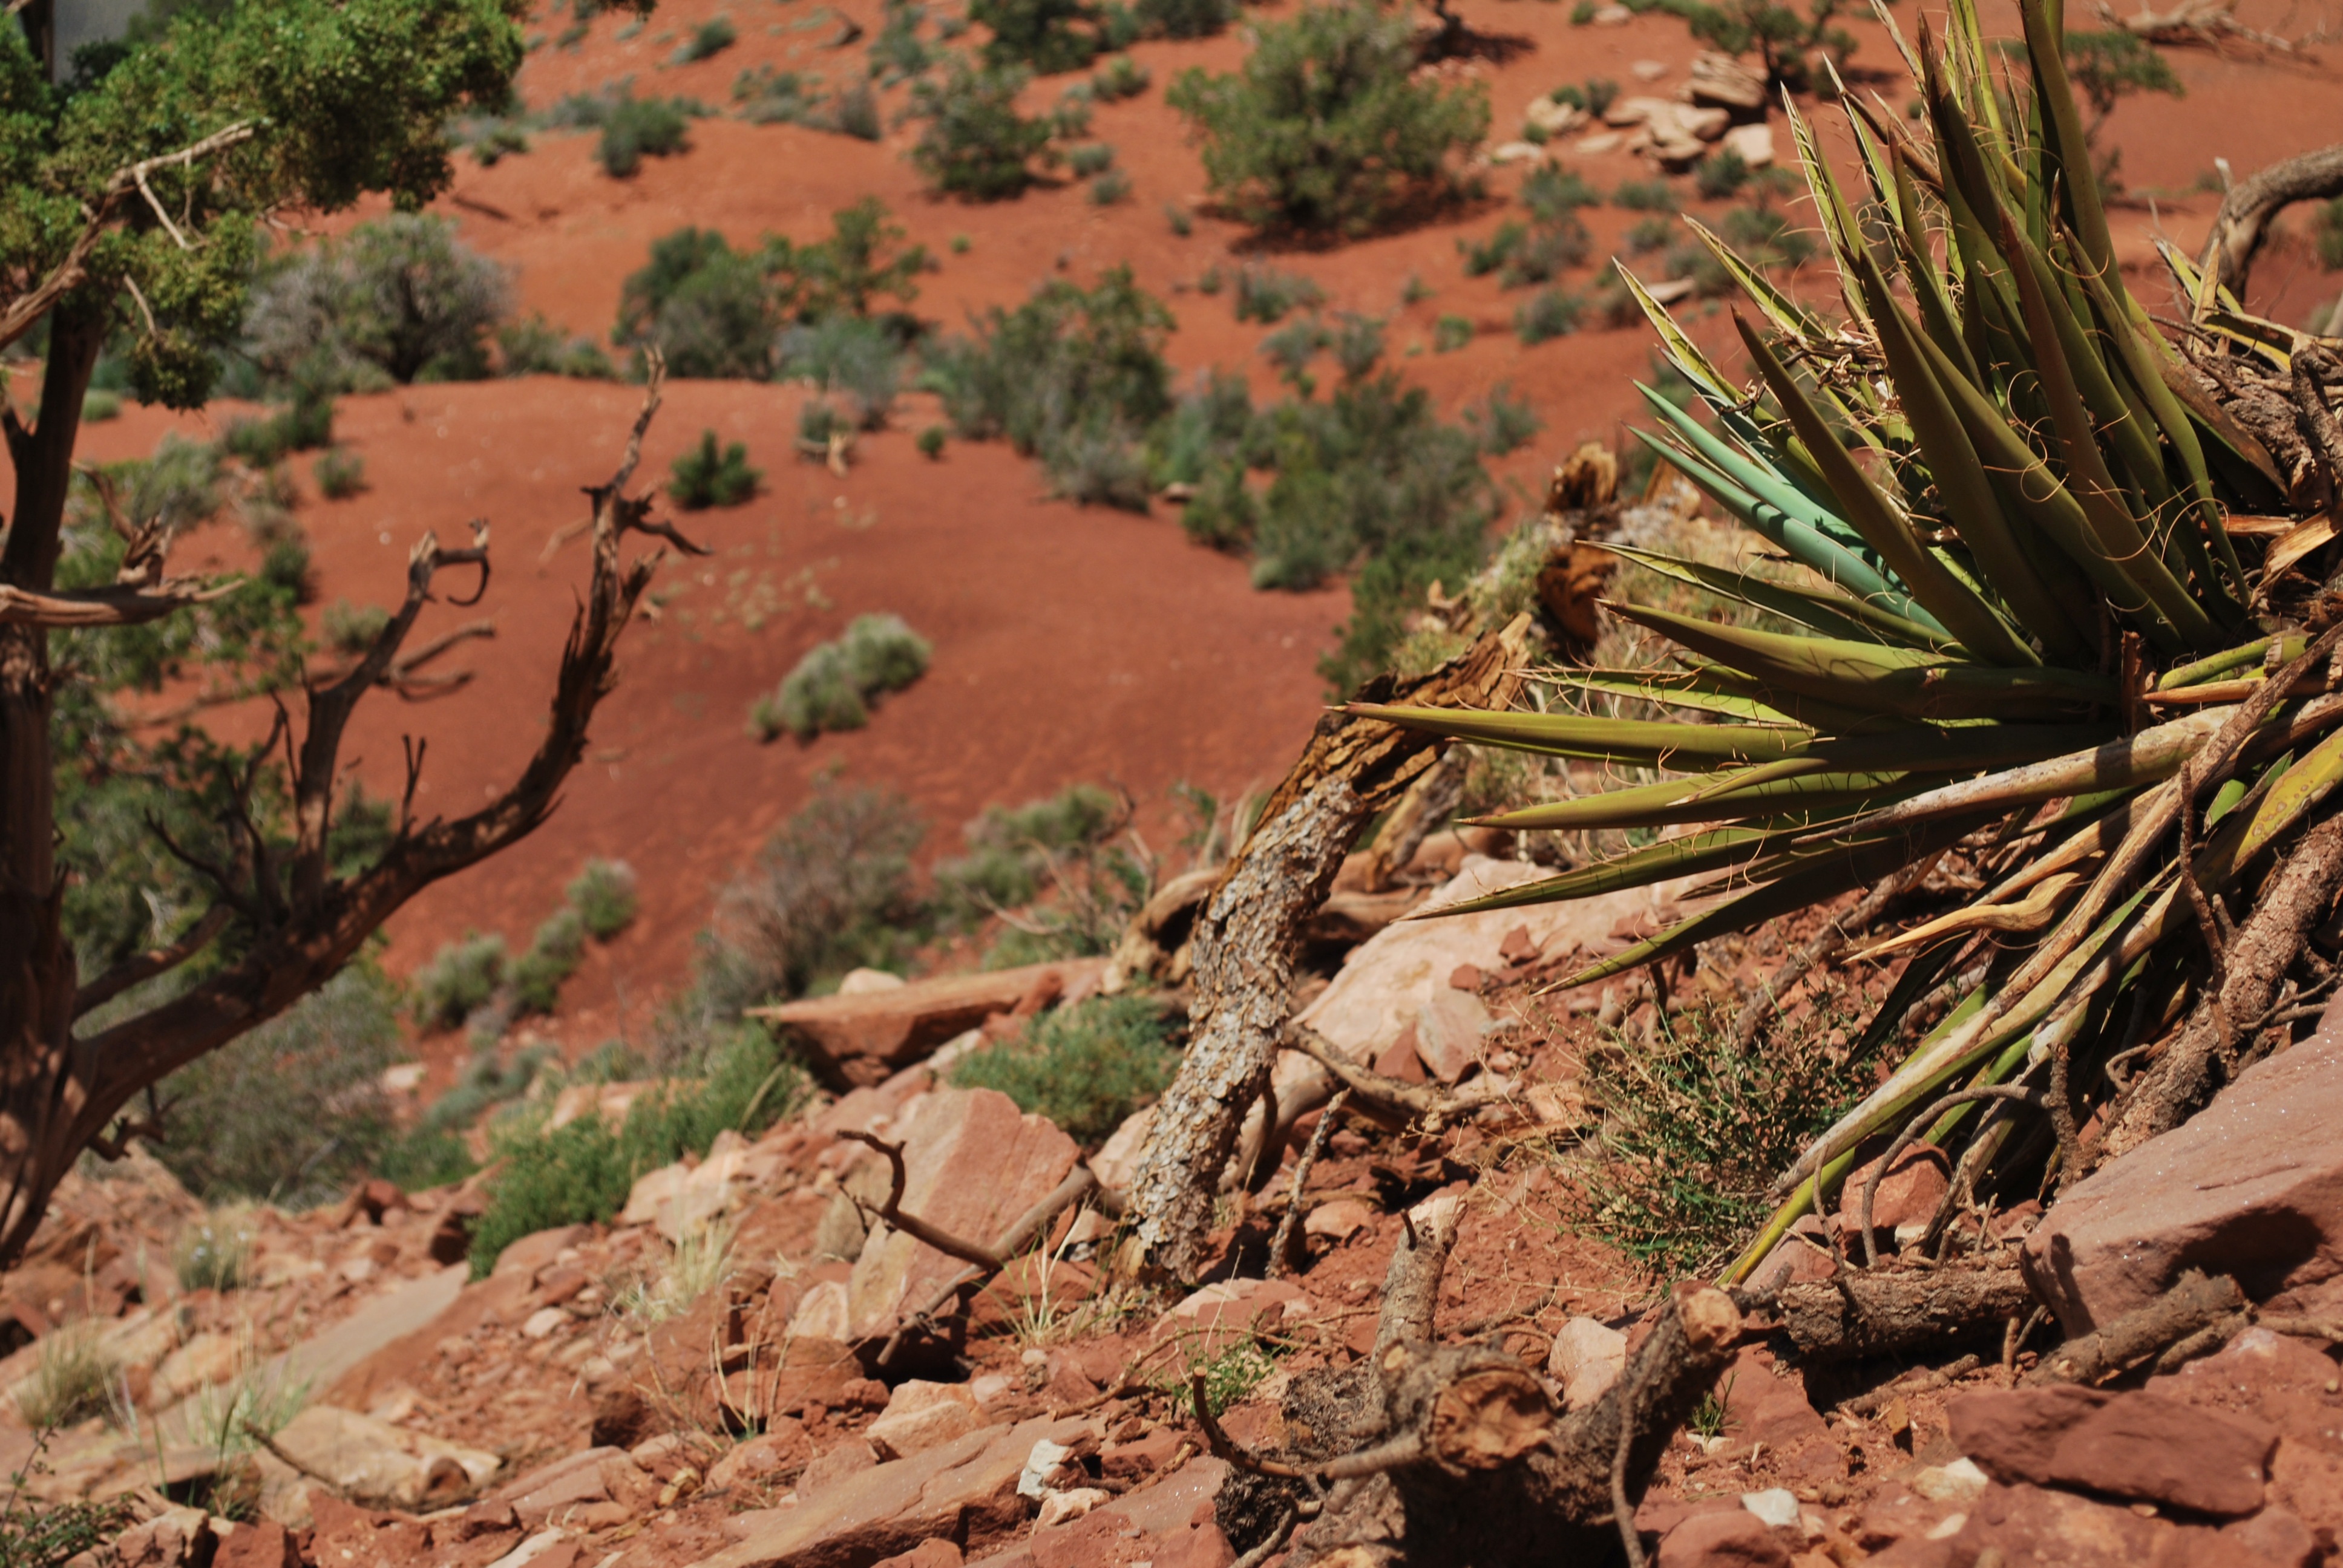
landscape, tree, rock, wilderness, plant, trail, desert, flower, soil, grand canyon, terrain, flora, arizona, geology, wadi, natural environment, geological phenomenon